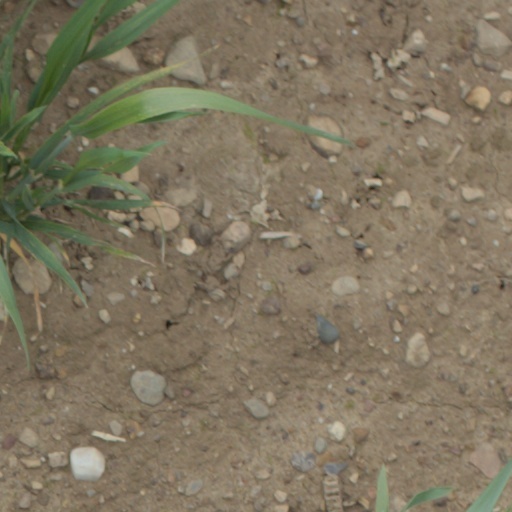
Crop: wheat